Hurricane Gustav

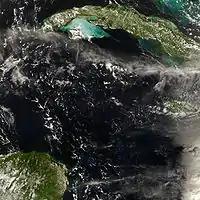
Waters churned up by Hurricane Gustav off the coast of Northern Cuba

On Saturday August 30, 2008, Gustav made landfall on mainland Cuba near the community of Los Palacios in Pinar del Río—a region that produces much of the tobacco used to make the nation's famed cigars. In Los Palacios some 7,000 homes were roofless and many with their walls collapsed. The rice and banana farms sustained much damage.